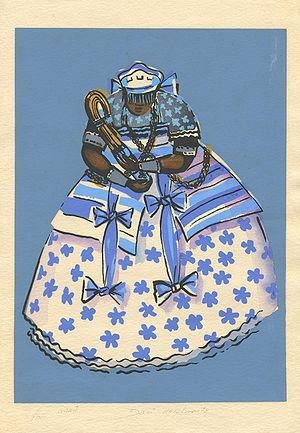
Le candomblé est une des religions afro-brésiliennes pratiquées au Brésil, mais également dans les pays voisins tels que l'Uruguay, le Paraguay, l'Argentine ou encore le Venezuela. Mélange de catholicisme, de rites indigènes et de croyances africaines, cette religion consiste en un culte des orixás, les dieux du candomblé d'origine totémique et familiale, chacun associé à un élément naturel. Fondé sur la croyance en l'existence d'une âme propre à la nature, le candomblé a été introduit au Brésil par les esclaves issus de la traite des Noirs entre 1549 et 1888.